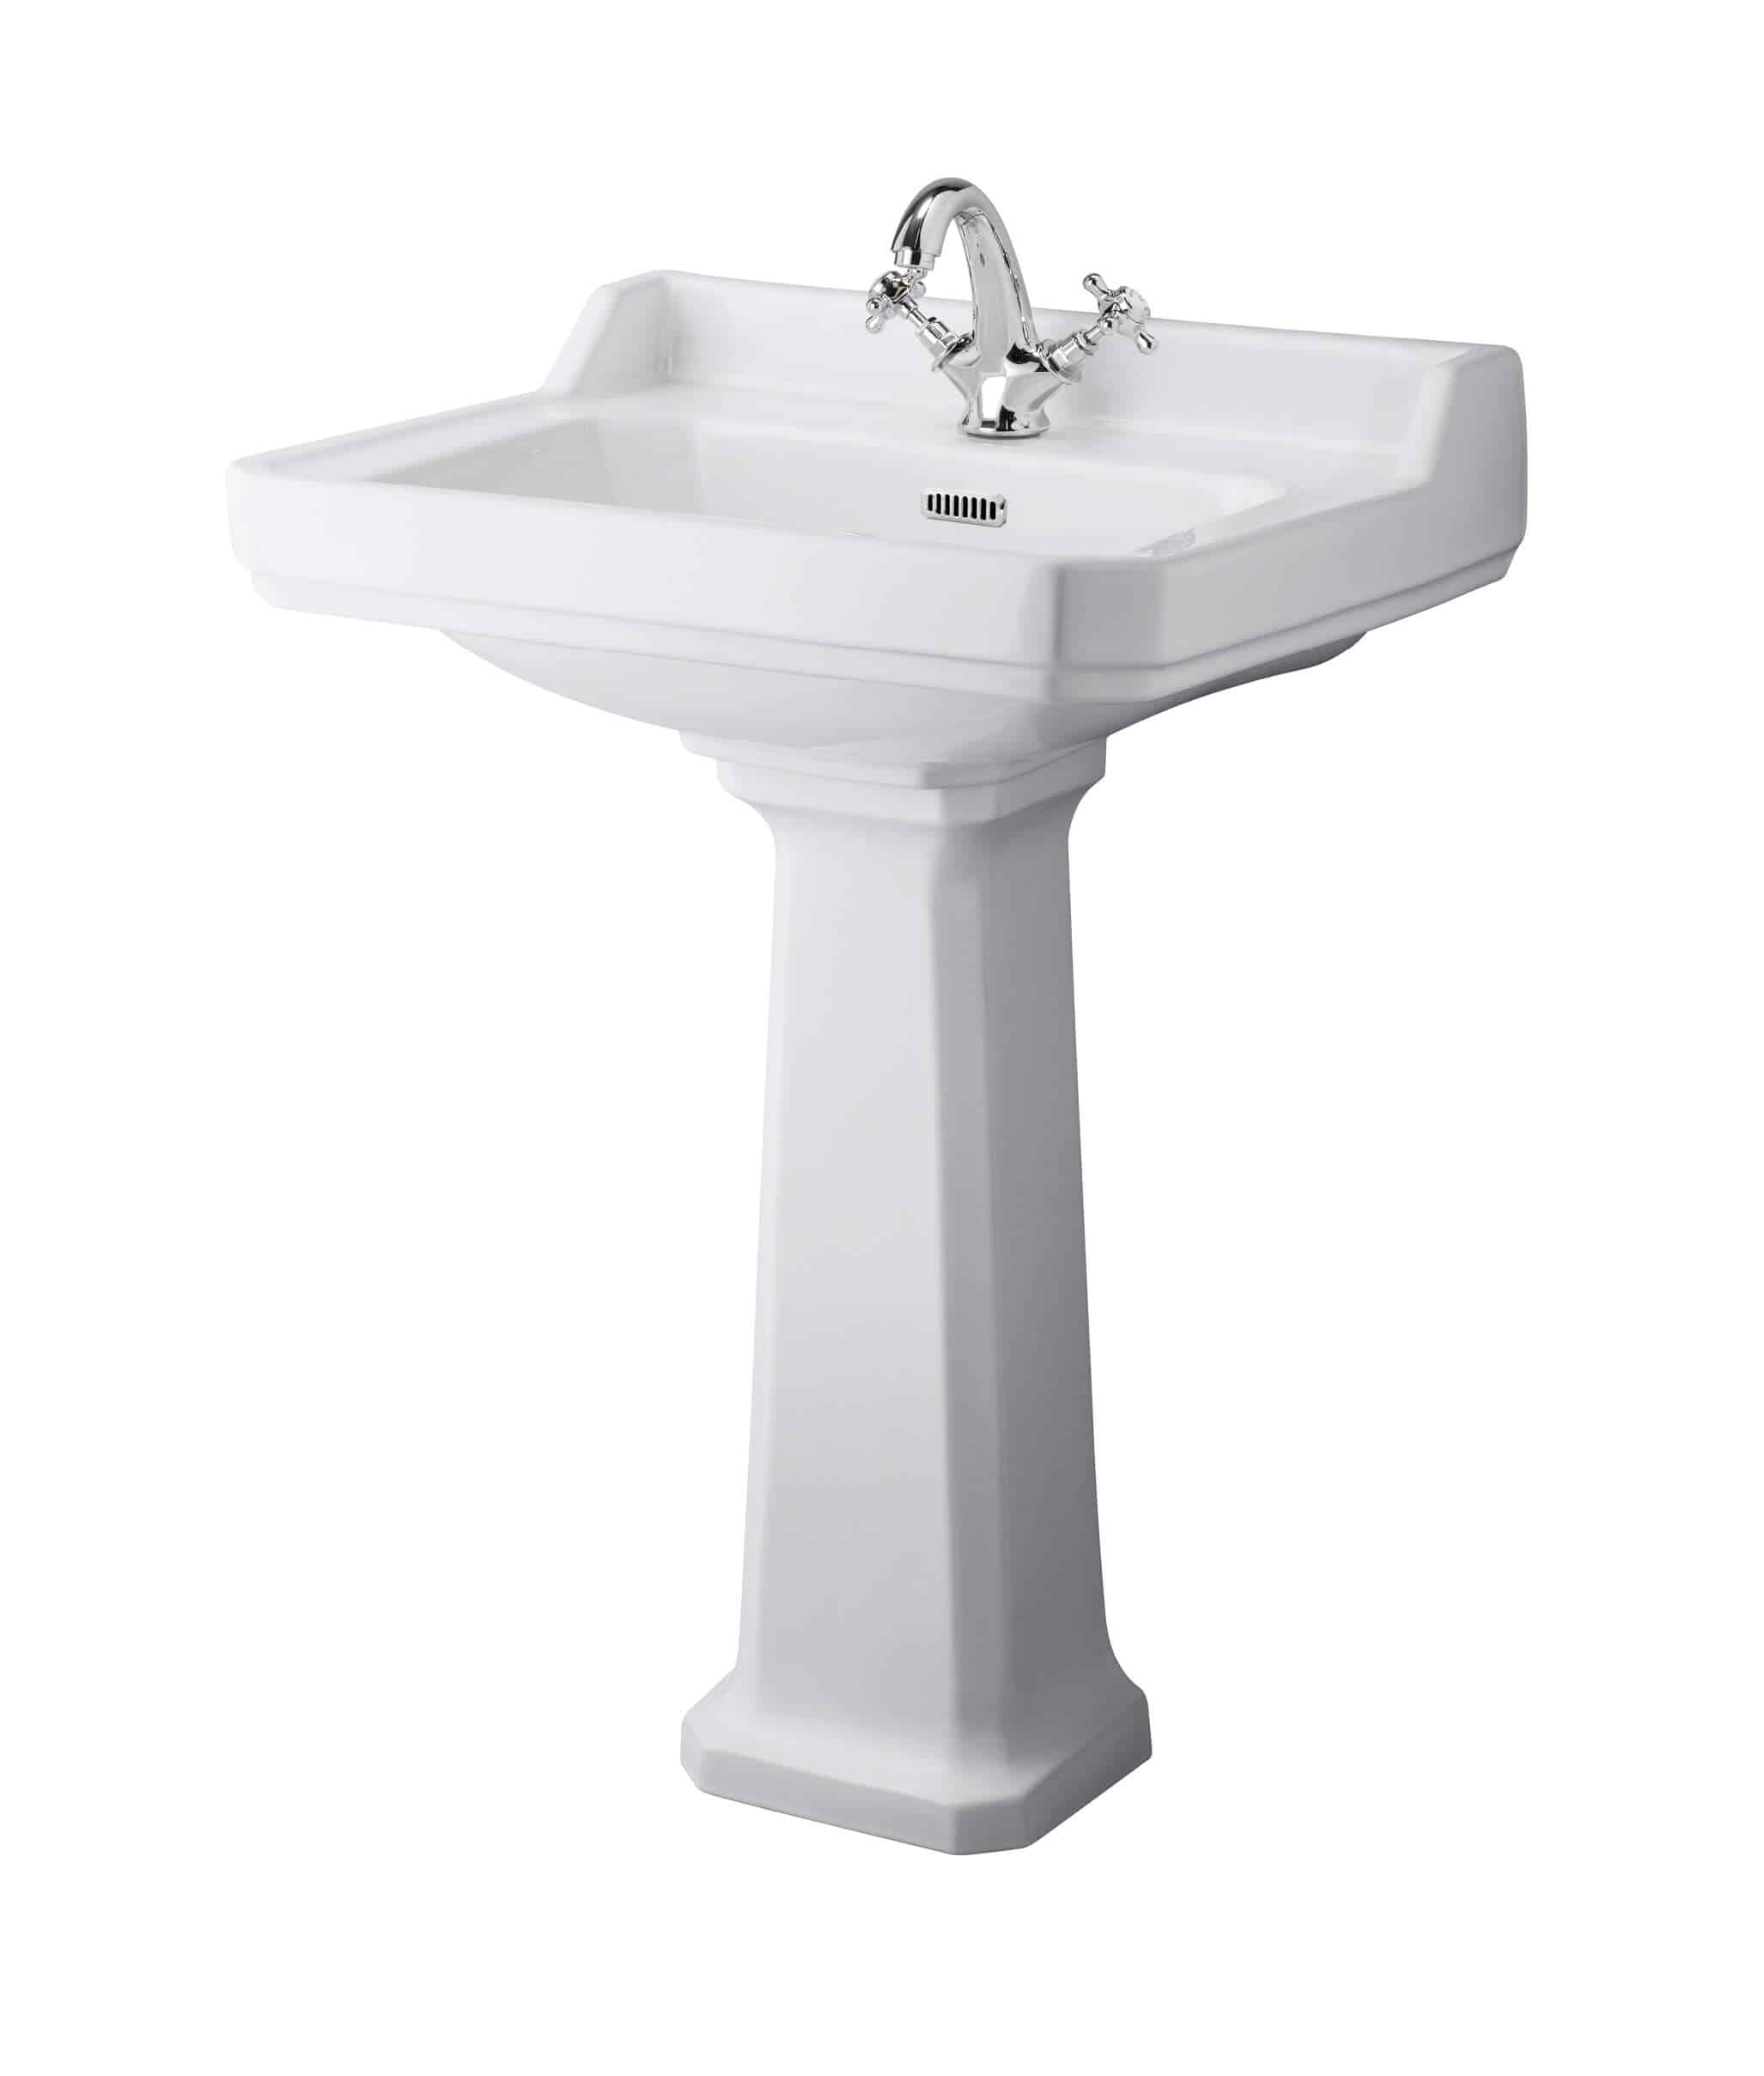
Cashel 600mm Basin One Tap-Hole
Brand: Niko
Cashel 600mm Basin One Tap-Hole Introducing a classic 1920's styling for your bathroom, the Cashel range is both elegant and versatile offering you nine different basin options and three different toilet options, all to give you that timeless look you aspire to.
Category: Hardware > Plumbing > Plumbing Fixtures > Sinks > Bathroom Sinks > Pedestal Sinks